Question: Please indicate a possible affordance area of golf club that can be used for holding
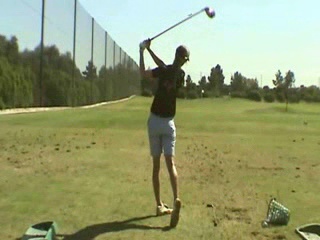
Answer: [143.379, 24.718, 172.575, 49.598]